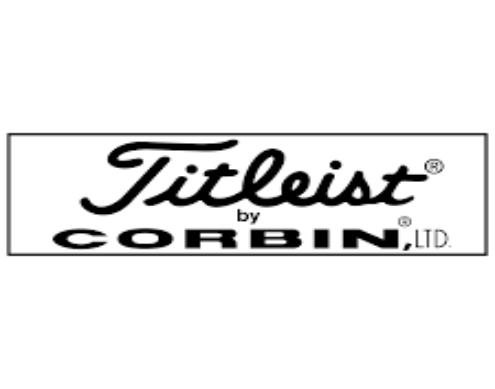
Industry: Sports